Kodi Ramakrishna

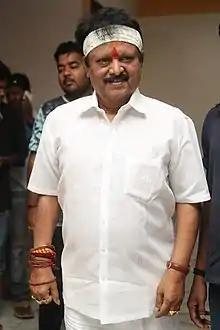
Kodi in 2019

Kodi Ramakrishna (23 July 1949 – 22 February 2019) was an Indian film director, screenwriter, and actor, known for his work in Telugu cinema. Over the course of his career, he directed more than 100 films across various genres, earning a reputation as one of the most prolific filmmakers in the industry. He is credited with pioneering the use of advanced visual effects in South Indian cinema, through his supernatural fantasy films."" In 2012, he was honoured with the Raghupathi Venkaiah Award for his lifetime contribution to Telugu cinema.